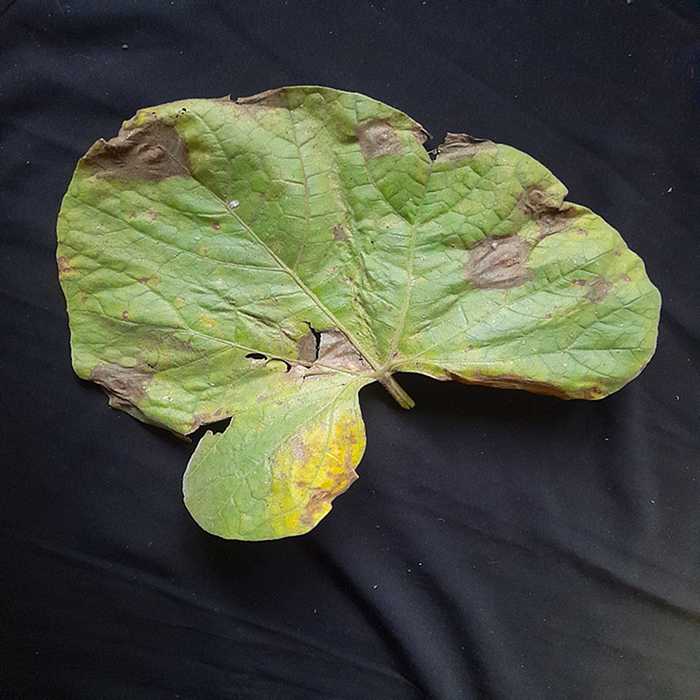
Plant: Bottle gourd
Label: Downey mildew